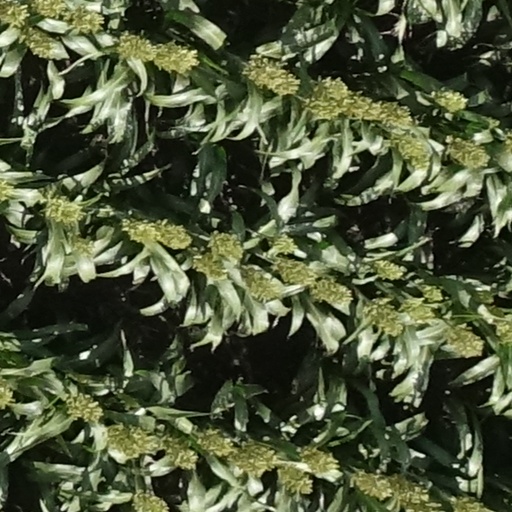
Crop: sorghum